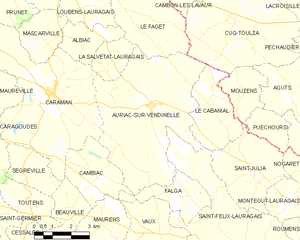
Auriac-sur-Vendinelle est une commune française située dans le département de la Haute-Garonne en région Occitanie.